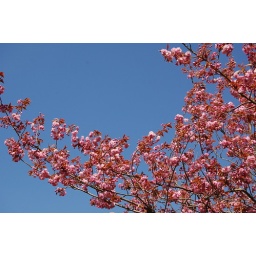
Cherry tree blossoming in front of our house